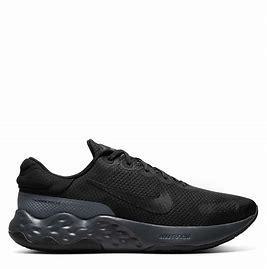
Brand: Nike
Model: Renew Run